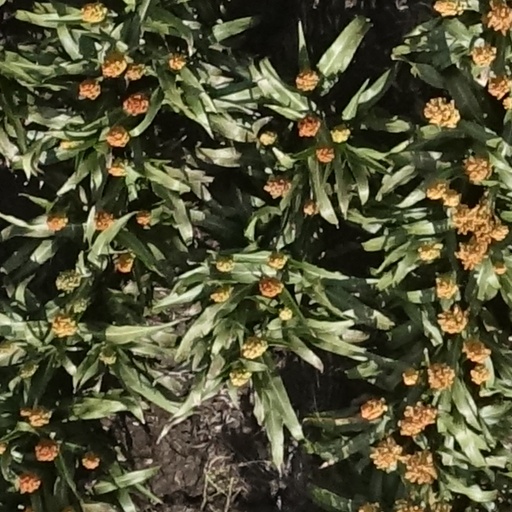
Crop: sorghum